Warren truss

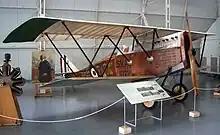
A preserved Ansaldo SVA, with Warren truss bracing between its wings

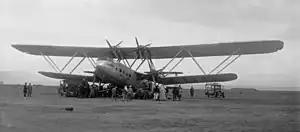
A Handley Page H.P.42 shows off its interplane trusses.

The Warren truss is a prominent structural feature in hundreds of hastily constructed aircraft hangars in WW2. In the early parts of the war, the British and Canadian government formed an agreement known as the British Commonwealth Air Training Plan which used newly constructed airbases in Canada to train aircrew needed to sustain emerging air forces. Hundreds of airfields, aprons, taxiways and ground installations were constructed all across Canada. Two characteristic features were a triangle runway layout and hangars built from virgin British Columbia timbers with Warren truss configuration roofs. Many still remain in service.